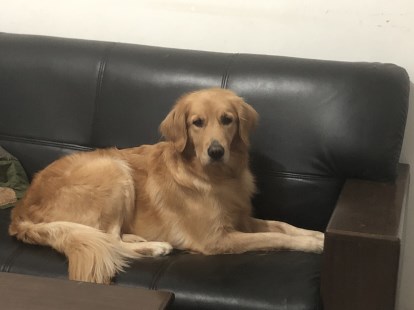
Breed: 5355-n000126-golden_retriever